Nail Polish (film)

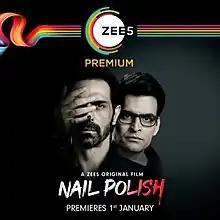
Release poster

Nail Polish is a 2021 Indian Hindi-language legal thriller drama film written and directed by Bugs Bhargava Krishna. Produced by Pradeep Uppoor, Seema Mohaptra, Jahanara Bhagava and Dhirajj Vinodd Kapoor with the production house as Ten Years Younger Production. Starring Arjun Rampal, Manav Kaul, Madhoo, Rajit Kapur, Anand Tiwari and Samreen Kaur.